Migrant detentions under the first Trump administration

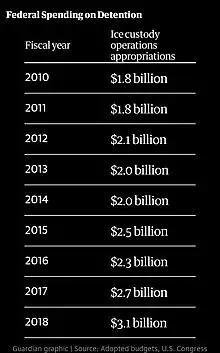
Graph of federal spending on detention centers

On July 29, 2018, it was reported that the pension funds of Scotland's public service workers managed by finance firms, GEO Group and CoreCivic held at least £138 million in investment firms backing the detention centres. Upon this being known it was heavily criticised. Willie Rennie, leader of the Scottish Liberal Democrats said that: "The managers of these funds must think extremely carefully about who they hand their money to. Pension provision should not come at the expense of a system of abuse". Dave Watson, head of policy and public affairs at the Unison union, said: "Scottish local government pension funds need to do more to support ethical investment than bland policy statements. They need to look harder at where the money is going, including pooled that can mask bad practice. The workers who contribute to their pension funds expect their hard-earned contributions to be invested responsibly, in line with the values they live and work by." The Geo Group and Corecivic had previously donated $250,000 to Trump's inaugural committee. The GEO Group is currently being sued for alleged use of forced labour.